Albacete

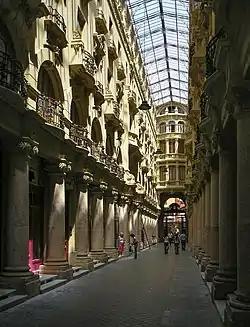
Interior Lodares Passage, historical modernist gallery of the first quarter of the twentieth century.

The TLP (Tactical Leadership Programme officially) is an international center for advanced training for pilots and crews in order to improve the operability and effectiveness of Allied Air Forces. In addition to the workshops flight (both day and night), theoretical courses for staff of the three armies of both countries outside NATO and the Alliance has also developed, and assists in the development of air doctrine. It has a permanent staff of over 100 people of all member countries and their courses involve the deployment of 3,000 troops a year in the city. It has received an investment of over 32 million in recent years in infrastructure and equipment in Albacete.